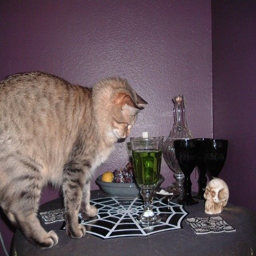
ingredient any ideas for a good caption ?